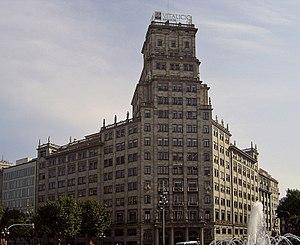
Lluís Bonet, de son nom complet Lluís Bonet i Gari, est un architecte catalan né à Argentona en 1893 et mort à Barcelone le 30 janvier 1993. Il fut un des disciples d'Antoni Gaudí qui continua le travail de construction de la Sagrada Familia.